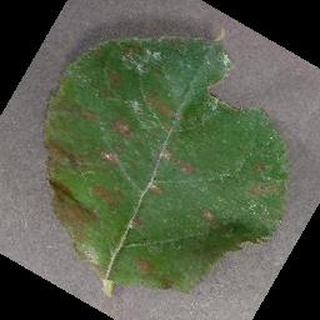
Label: apple_cedar_apple_rust